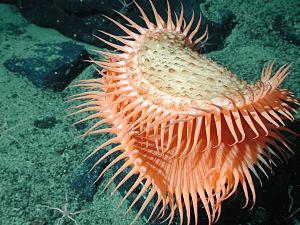
Au sens strict, la faune abyssale désigne l'ensemble des animaux vivant dans la zone abyssale des océans, c'est-à-dire vivant entre 4 000 et 6 000 m de profondeur. Toutefois, dans l'usage courant, l'expression faune abyssale désigne généralement l'ensemble des espèces vivant à partir de 200 mètres de profondeur et au-delà. À ces profondeurs, les caractéristiques de l'environnement sont très difficiles : la pression de l'eau est très élevée, la température est très basse et quasi constante, l'oxygène n'est disponible qu'en quantité très limitée, la nourriture est très rare et, surtout, la lumière venant du soleil ne pénètre pratiquement plus : c'est la zone dite aphotique, elle-même divisée en zones mésale, bathyale, abyssale et hadale. La photosynthèse y étant difficile, les végétaux ne peuvent s'y développer ; cet environnement est donc seulement occupé par des animaux et certains microorganismes non végétaux.